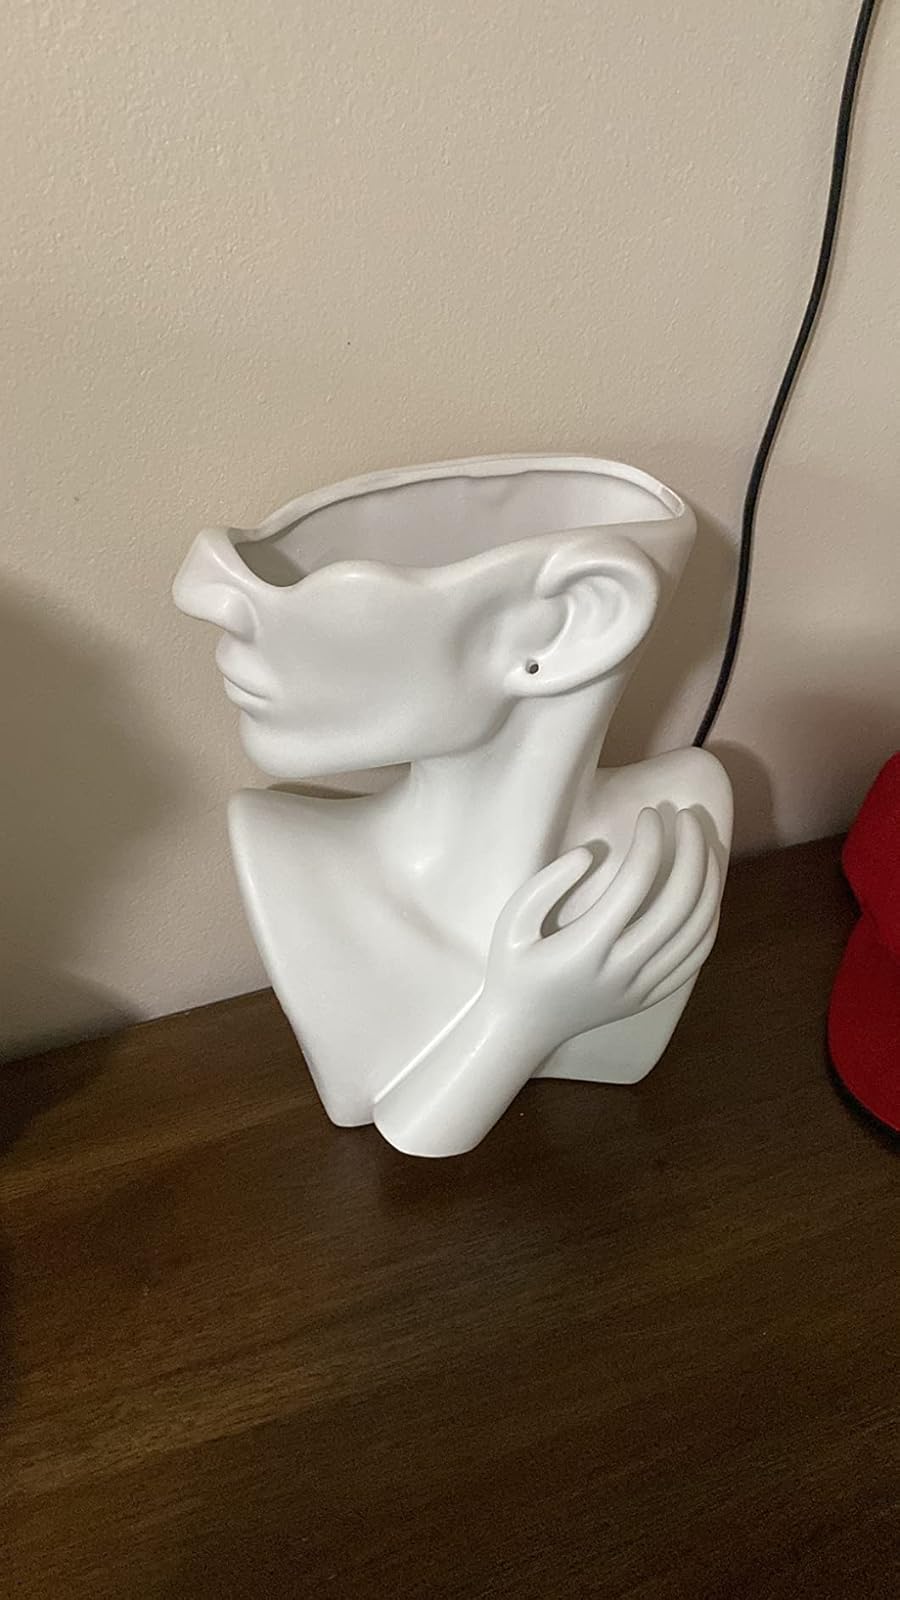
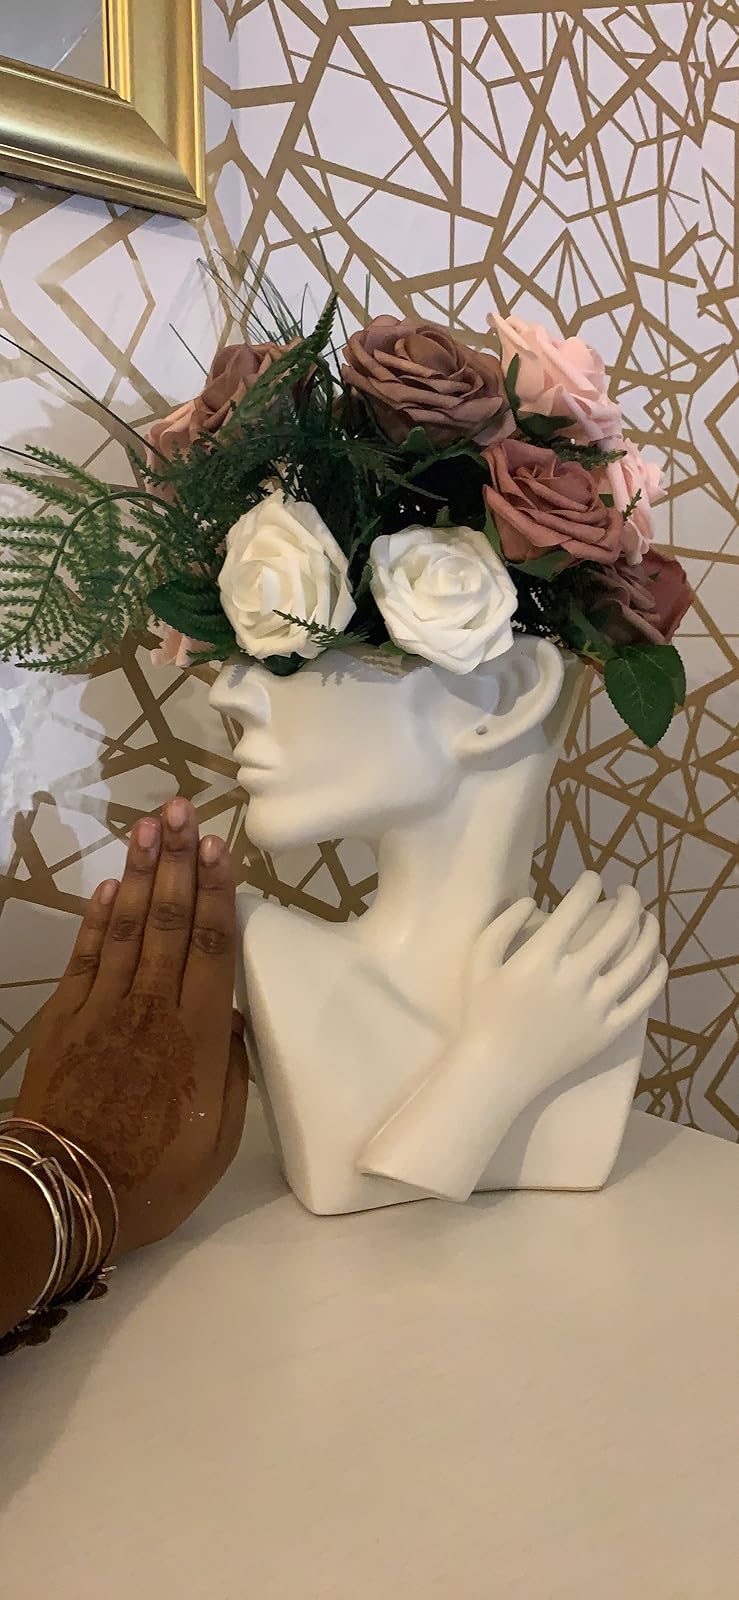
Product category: vase
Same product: yes